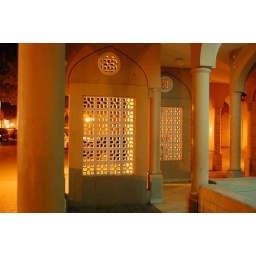
Ornaments near fish market Nizwa, Oman